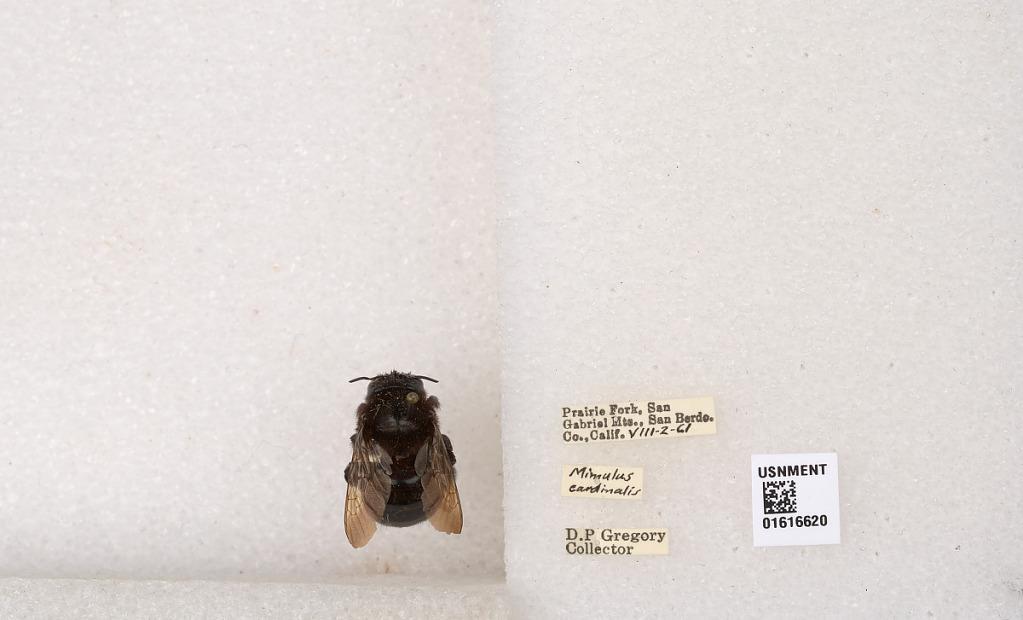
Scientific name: Xylocopa (Notoxylocopa) tabaniformis orpifex Smith
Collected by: D. Gregory
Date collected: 1961-8-2
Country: United States
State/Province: California
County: San Bernardino
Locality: Prairie Fork, San Gabriel Mountains
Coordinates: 34.3167, -117.633